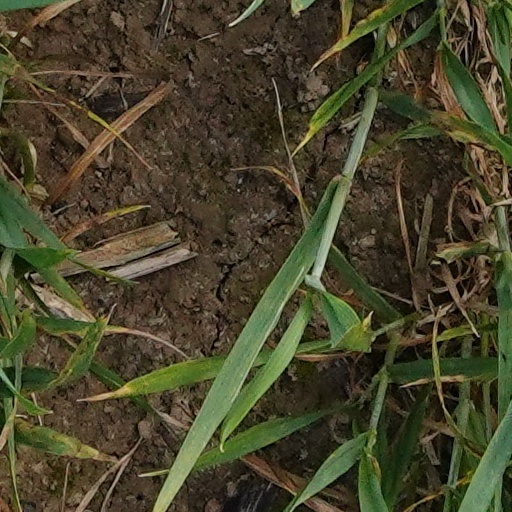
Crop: wheat